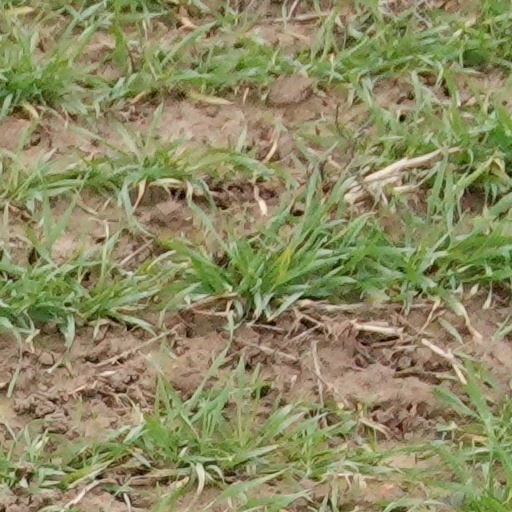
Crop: wheat